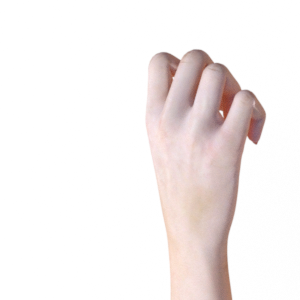
Label: rock